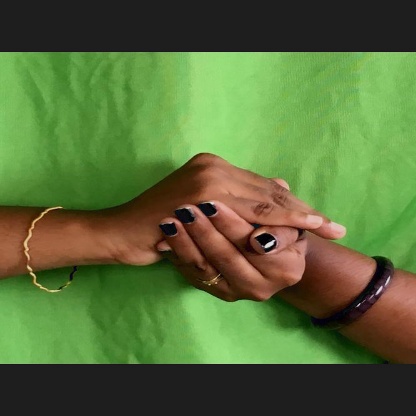
Mudra: Samputa